Alexandria, British Columbia

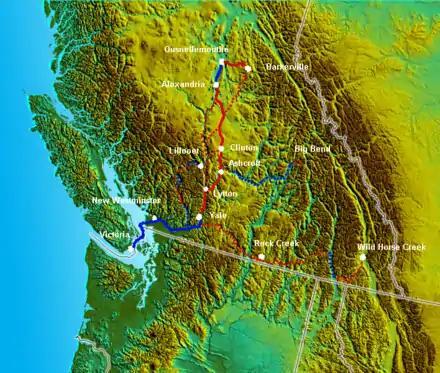
Route of the Cariboo Road in red. Steamboat travel in blue; dotted lines are alternate routes or routes to other goldfields

In 1860, the Pony Express Co began a Lytton–Fort Alexandria–Quesnel River route, which was a seven-day return trip.